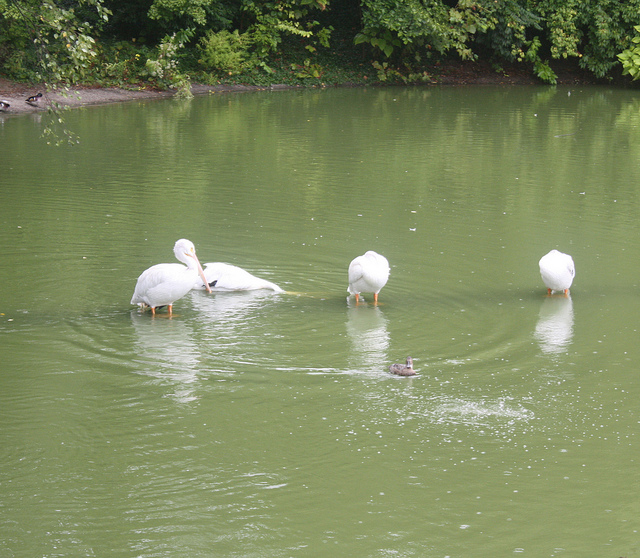
user: Given an image and a question. Answer the question in a short answer. Question: Which animal shown here is associated with delivering babies? Short Answer:
assistant: stork